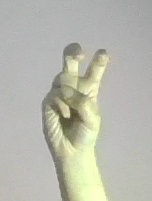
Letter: toot